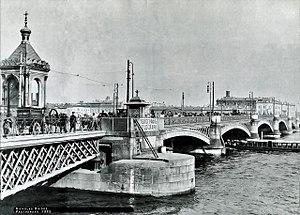
Saint-Pétersbourg. Pont de l'Annonciation.